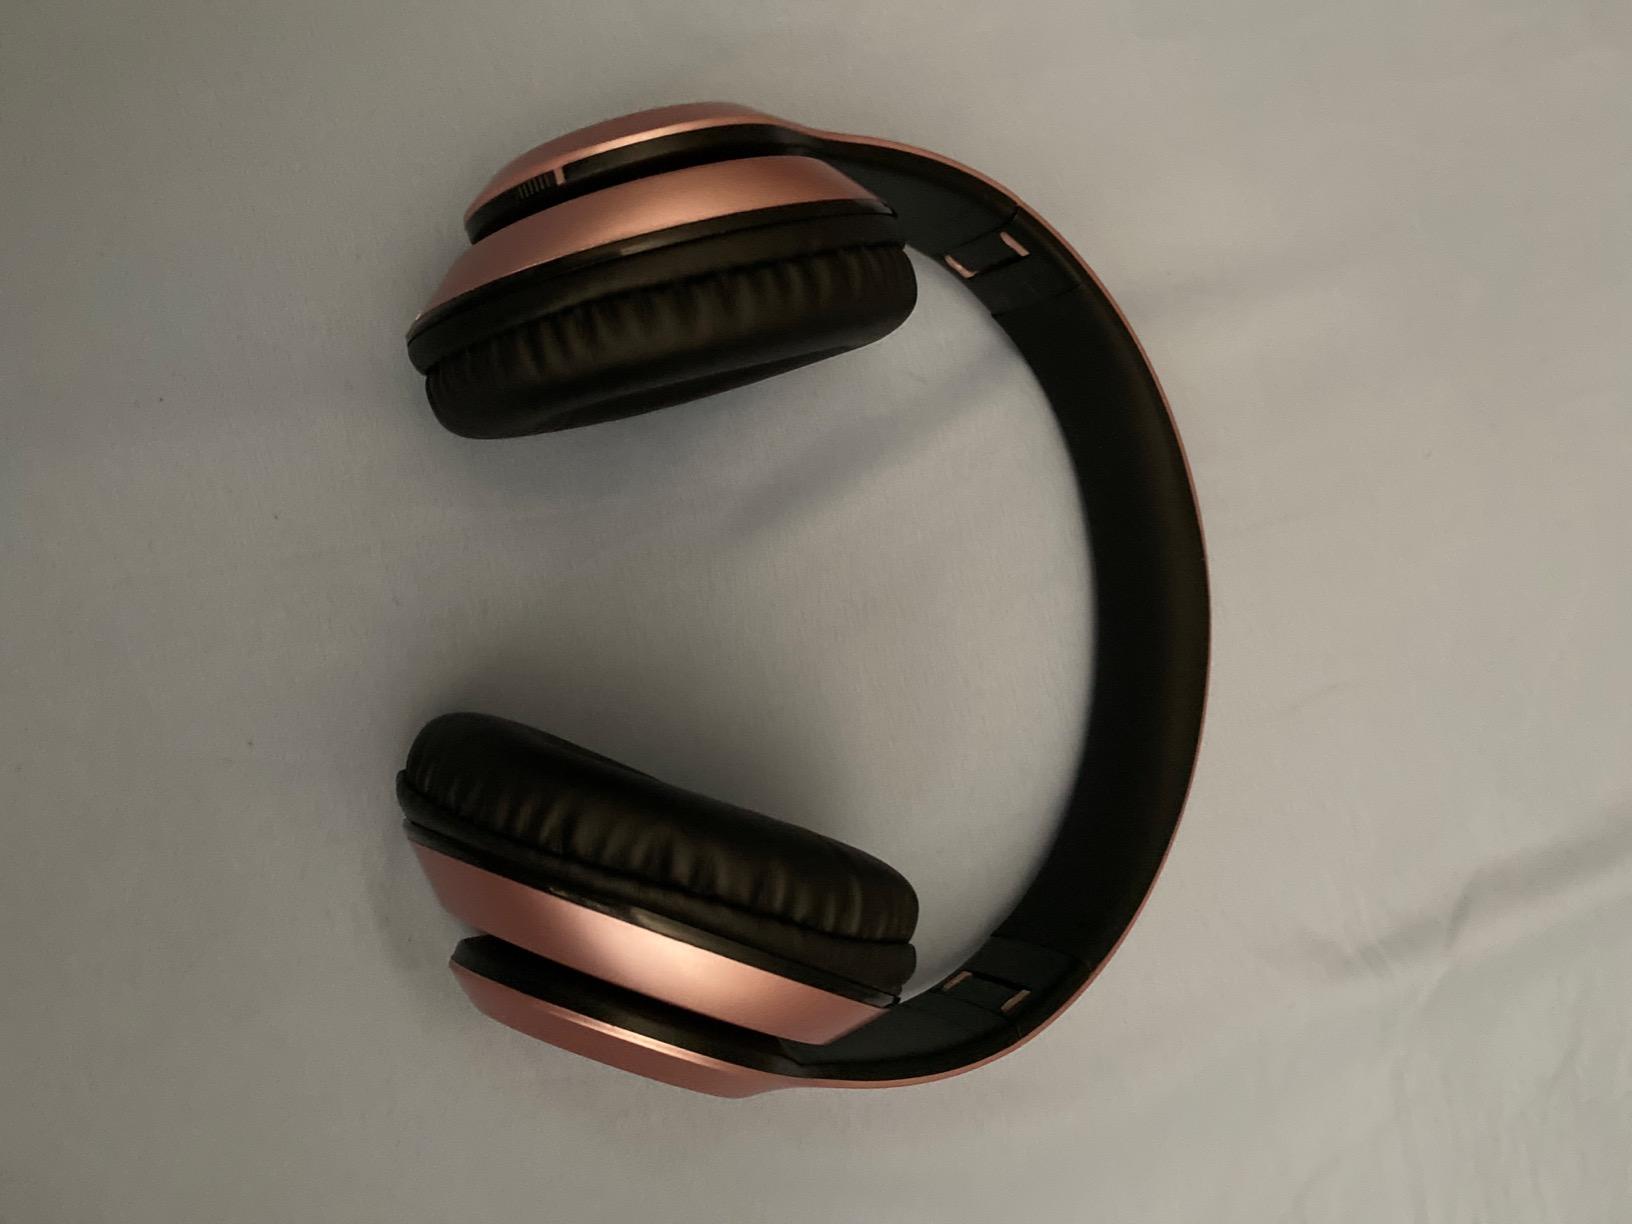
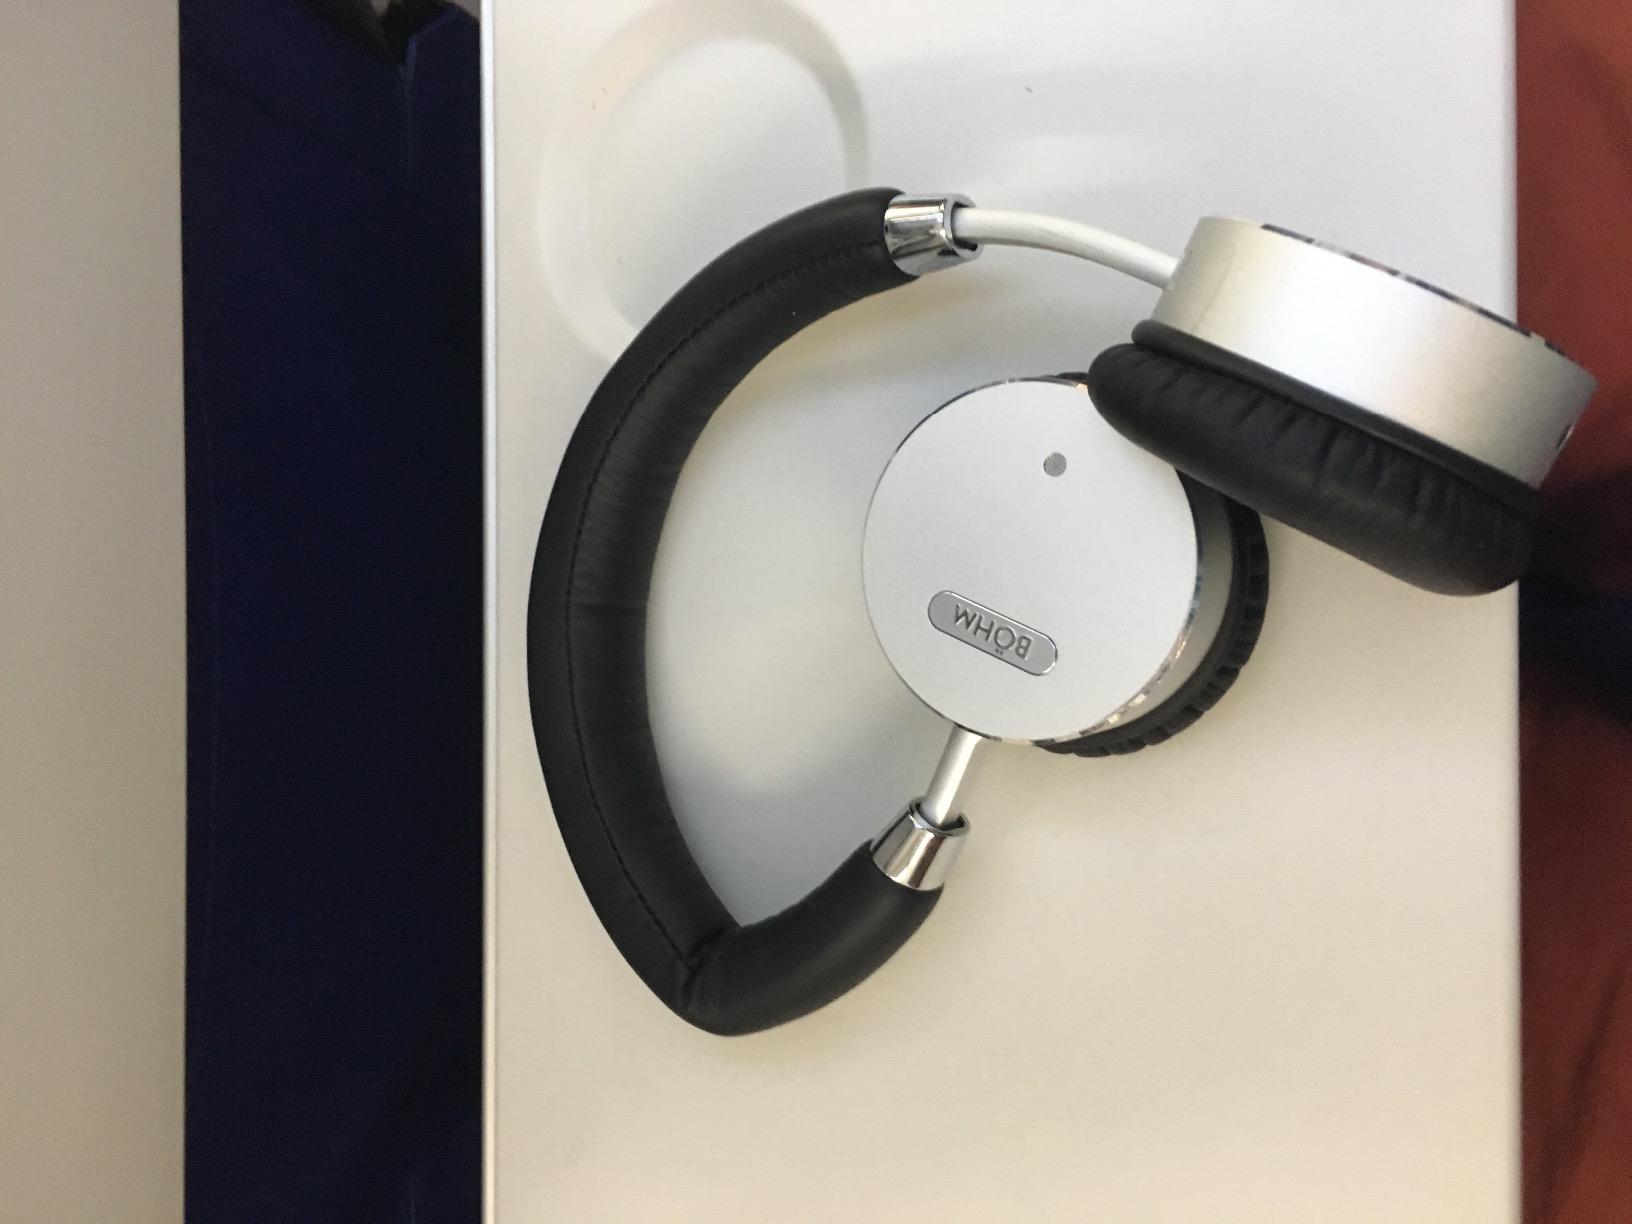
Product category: headphones
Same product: no